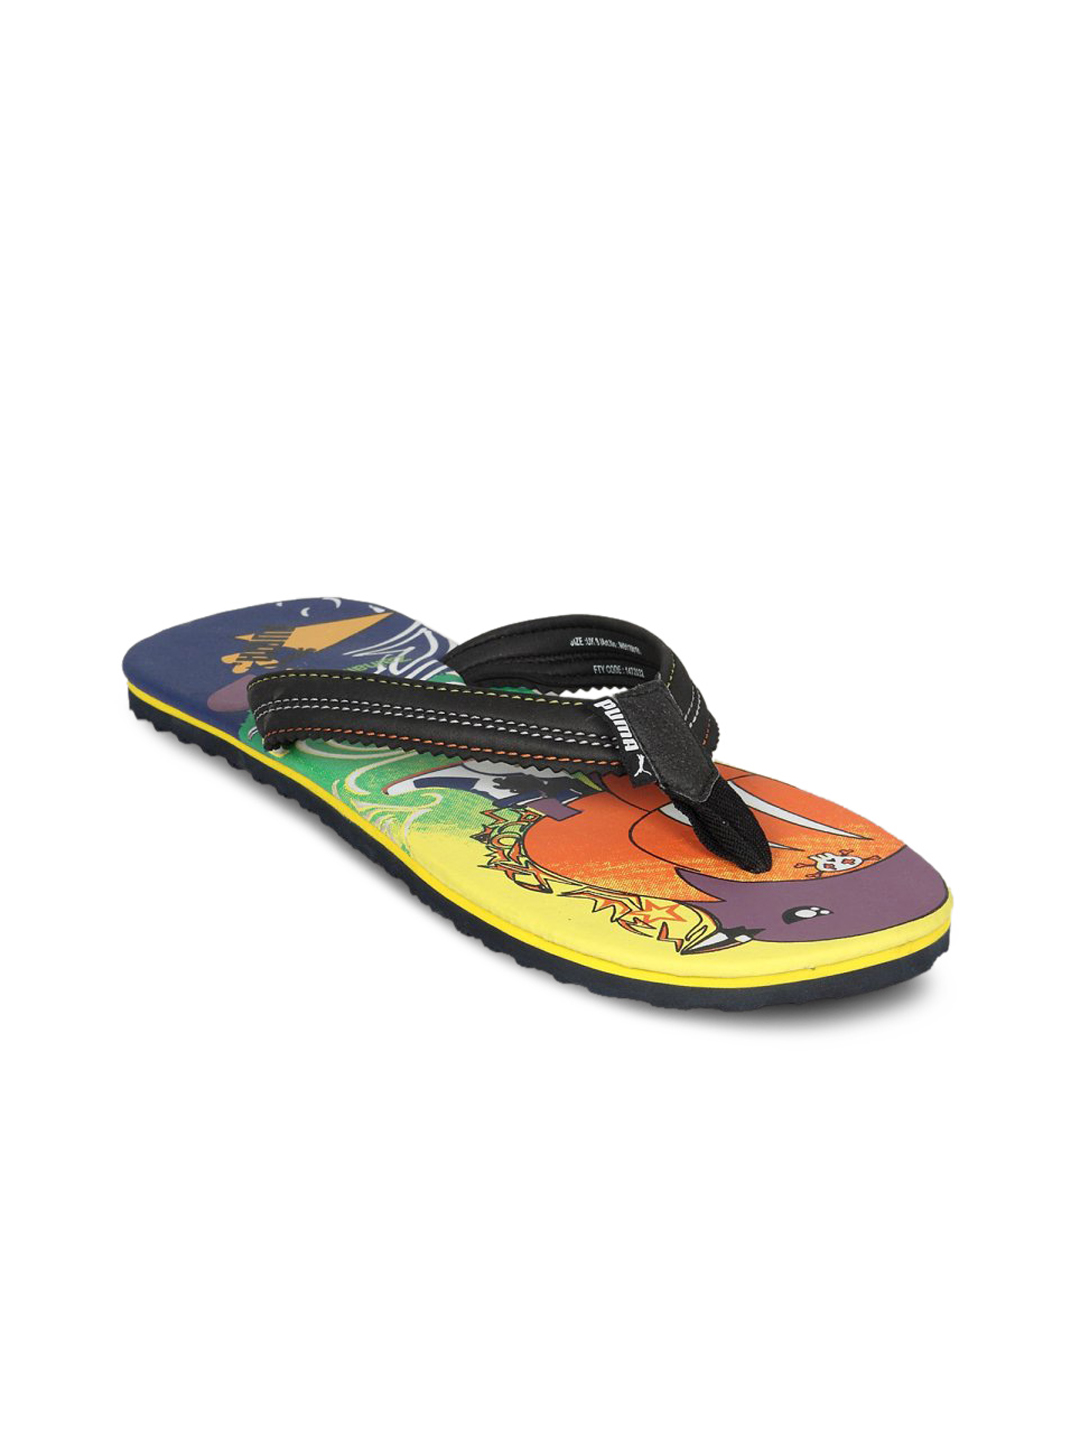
Puma Men's Green Yellow Zainali & Azra Flip Flop
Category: Footwear / Flip Flops / Flip Flops
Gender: Men
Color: Yellow
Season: Summer 2011
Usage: Casual